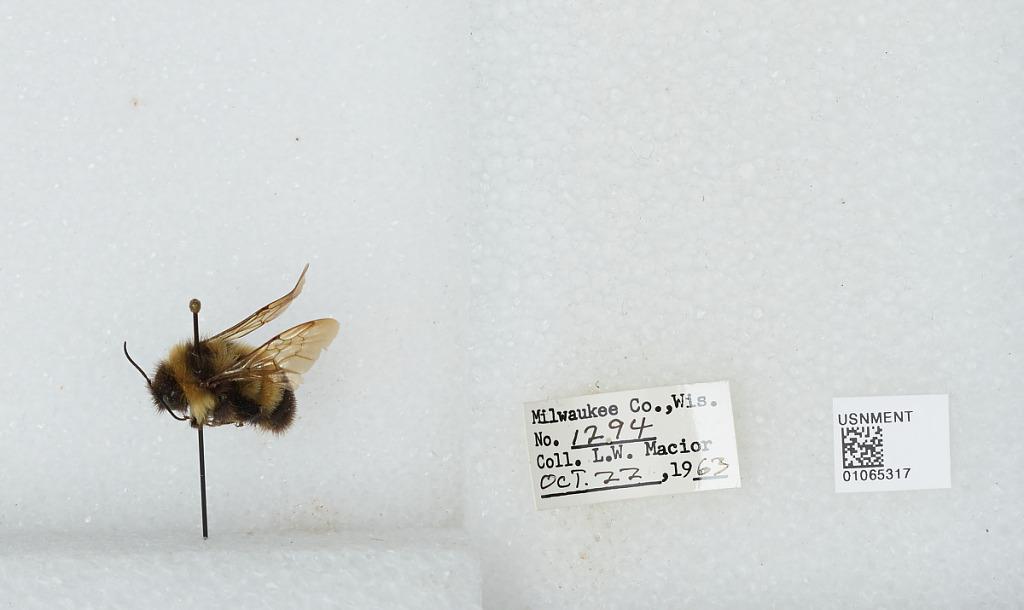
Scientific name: Bombus (Bombus) affinis Cresson
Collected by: L. Macior
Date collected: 1963-10-22
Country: United States
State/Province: Wisconsin
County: Milwaukee
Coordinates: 43, -87.9672